Quisling regime

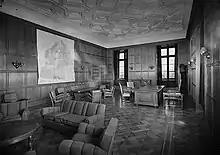
Quisling's former office at the Royal Palace, in June 1945

The Quisling regime's leadership saw significant reshuffling and replacements during its existence. When Gulbrand Lunde died in 1942, Rolf Jørgen Fuglesang took over his ministry as well as retaining his own. Eivind Blehr's two ministries were merged in 1943 as the Ministry of Commerce. On 4 November 1943 Alf Whist joined the government as a minister without portfolio.